Janma Rahasya

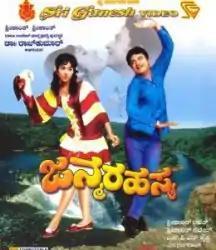

Janma Rahasya is a 1972 Indian Kannada-language film directed by S. P. N. Krishna. The film stars Rajkumar and Bharathi.